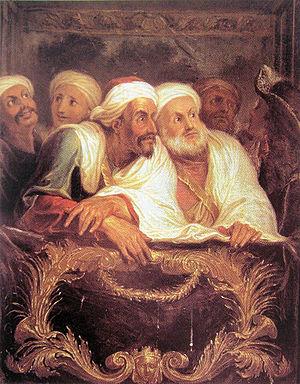
Antoine Coypel, (1661-1722).- Mohammed Tenim, Ambassadeur du Maroc à la Comedie Italienne,1682, Versailles.